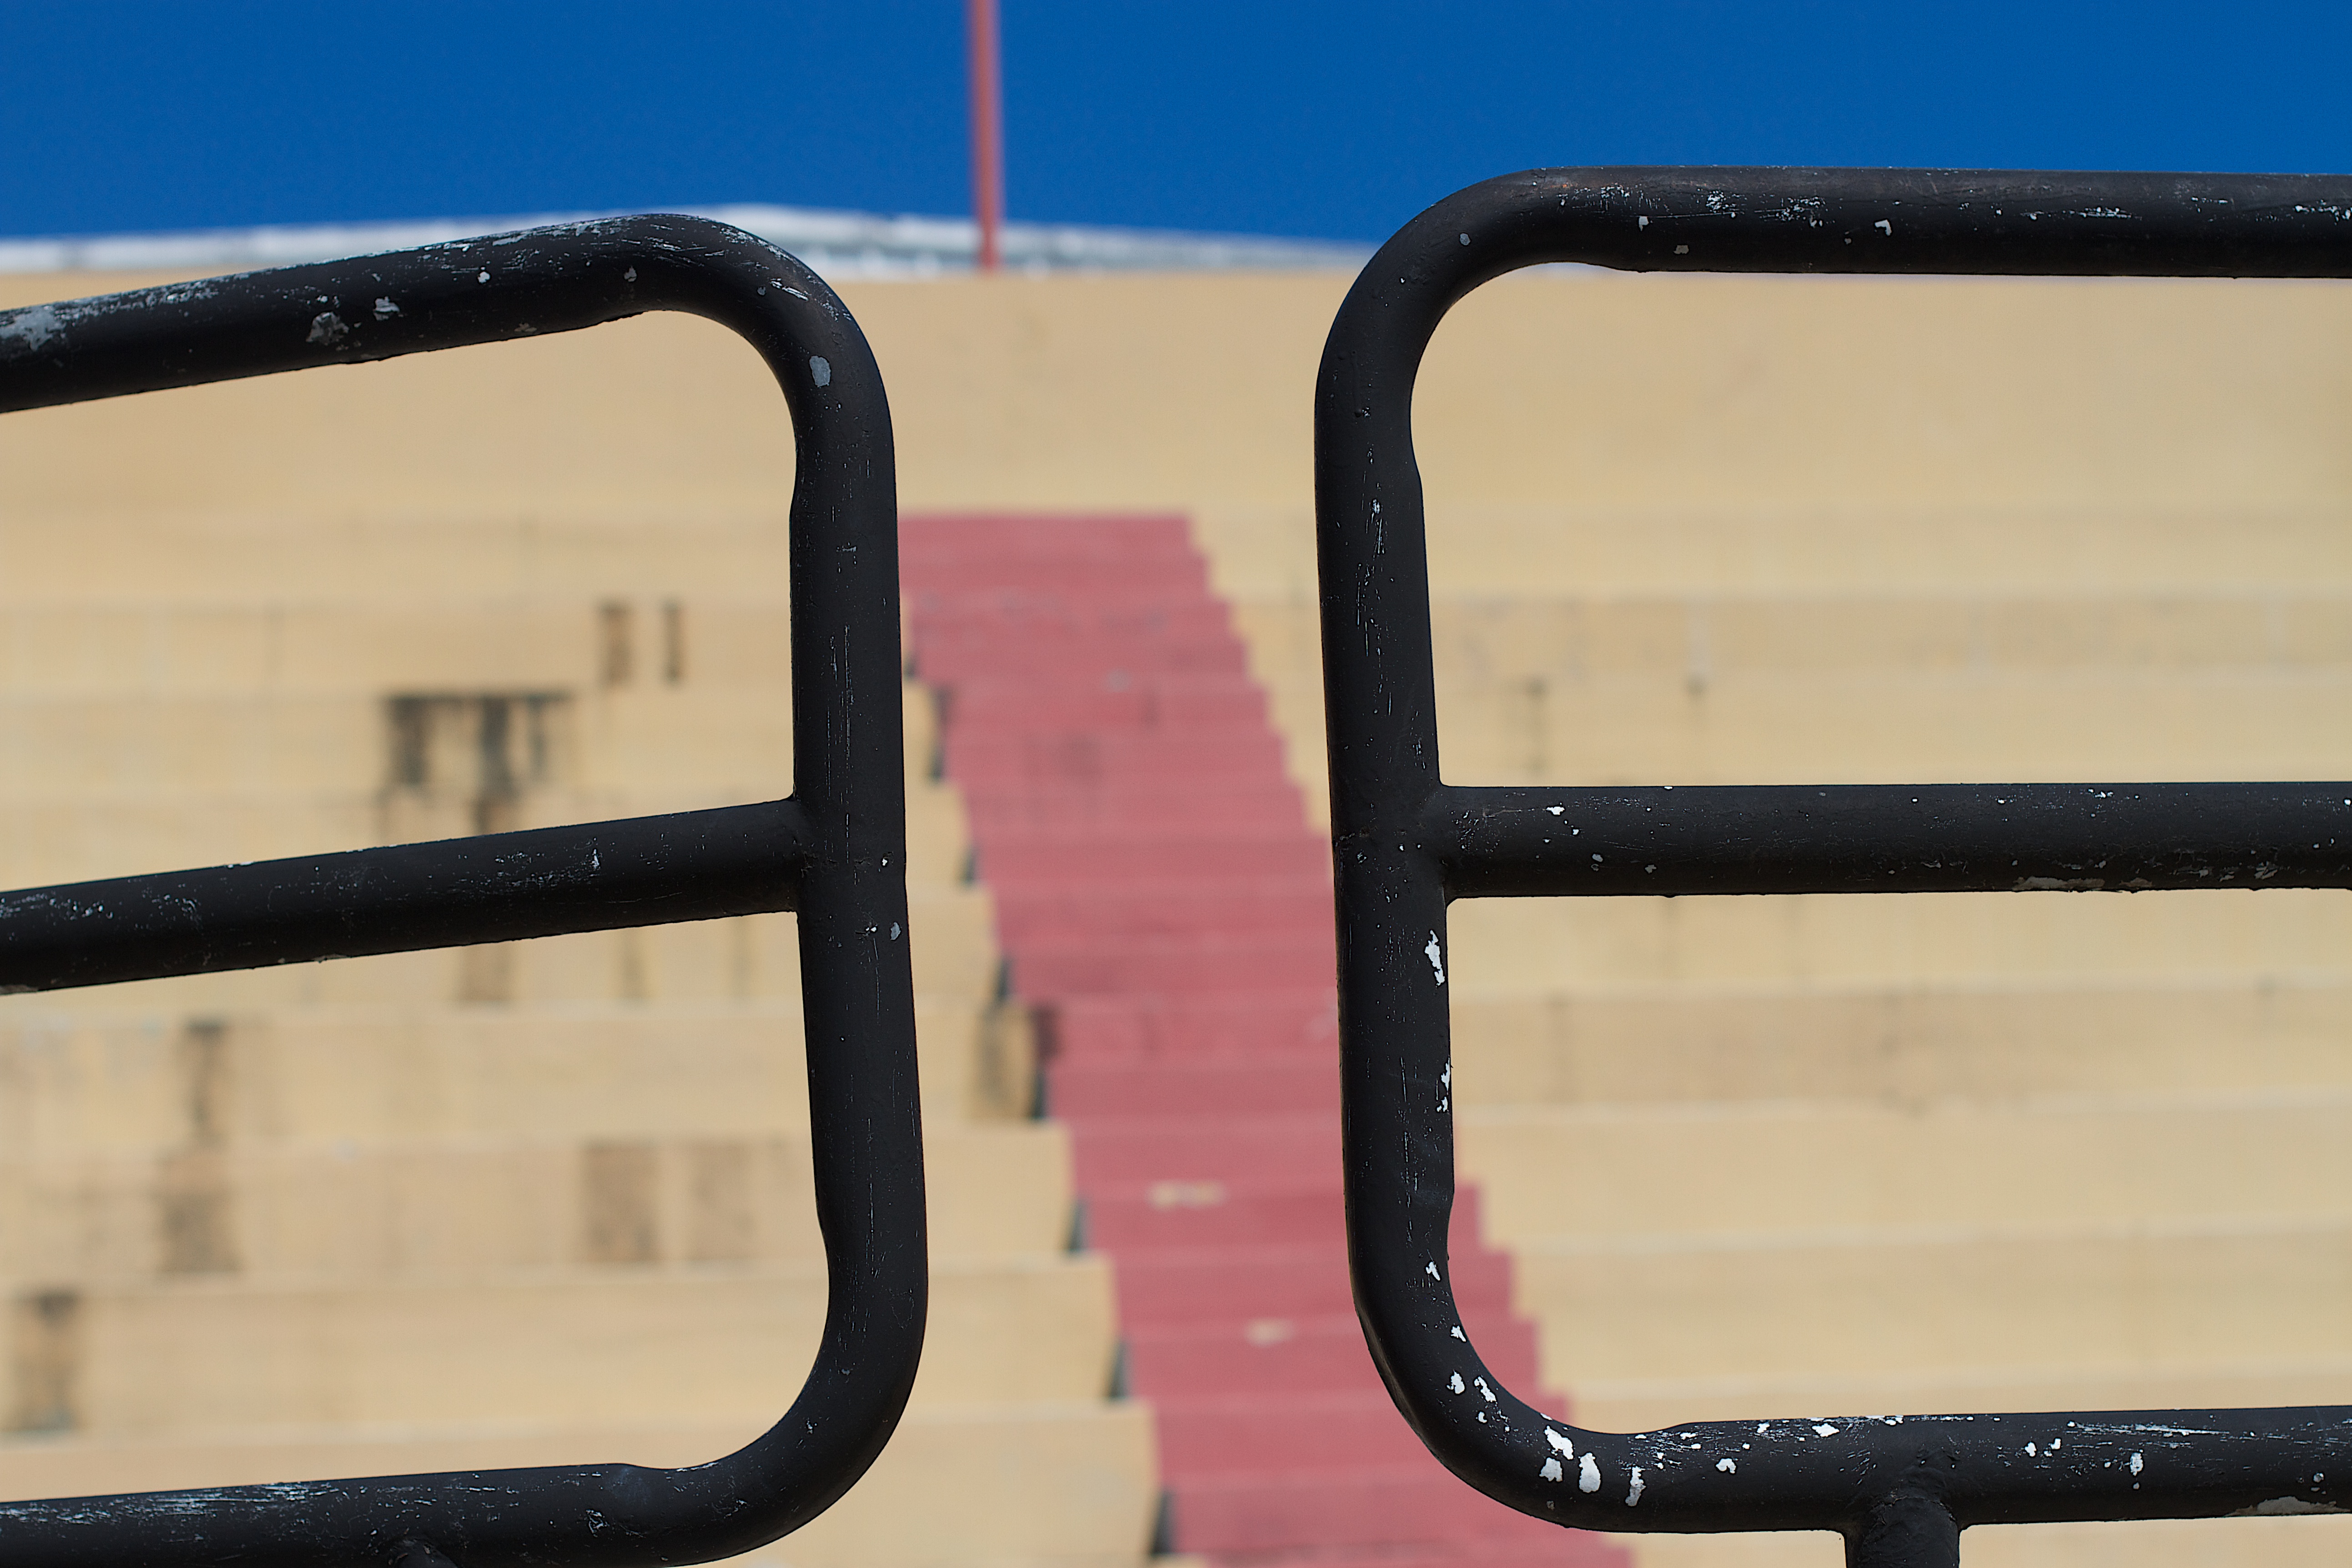
steps, vehicle, bumper, rear view mirror, sunglasses, glasses, shape, bicycle frame, automotive exterior, automotive mirror